Rudraksha

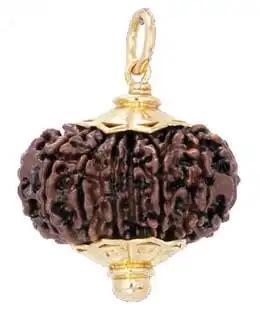
14-faced "rudraksha" stone made into pendant.

"Rudraksha" beads may be strung together as beads on a garland ("") which can be worn around the neck. The beads are commonly strung on silk, or on a black or red cotton thread. Less often, jewellers use copper, silver or gold wires. The "rudraksha" beads may be damaged if strung too tightly. The Devi Bhagavata Purana describes the preparation of "rudraksha" garlands.